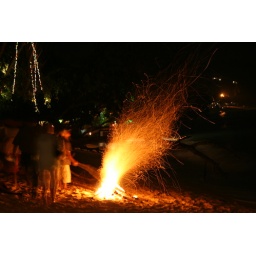
31 December 2006, on the beach at Unawatuna, Sri Lanka. Local boys joining in with the fire works and festivities